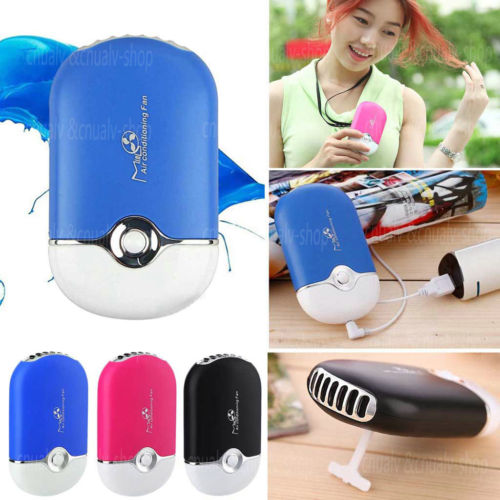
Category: fan